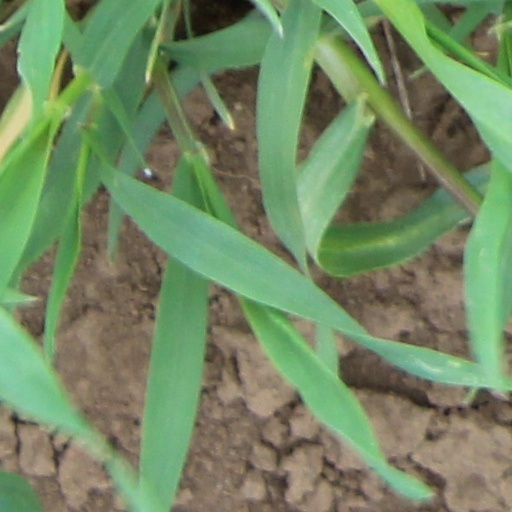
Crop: wheat